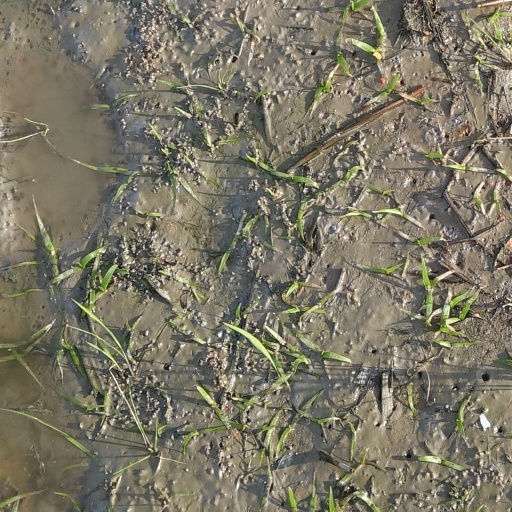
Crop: rice